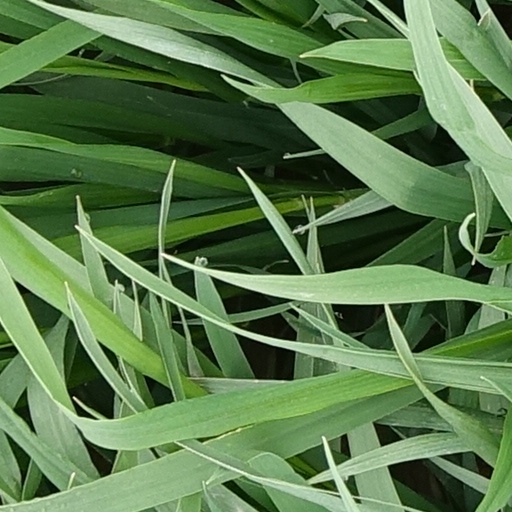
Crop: wheat